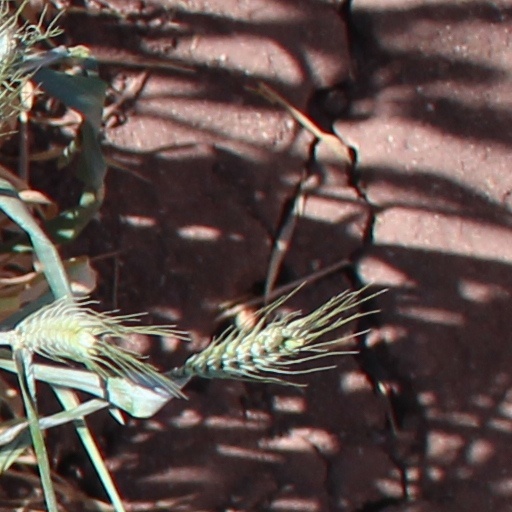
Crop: wheat